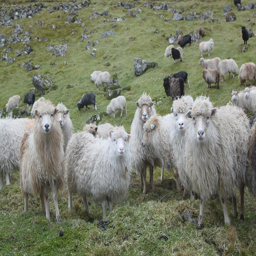
A group of sheep in a hilly pasture.
A group of wooly sheep standing in an open field
A large number of woolly sheep stand on the side of a grassy hill.
A flock of sheep in a field with grass and rocks
A large field of various types of sheep